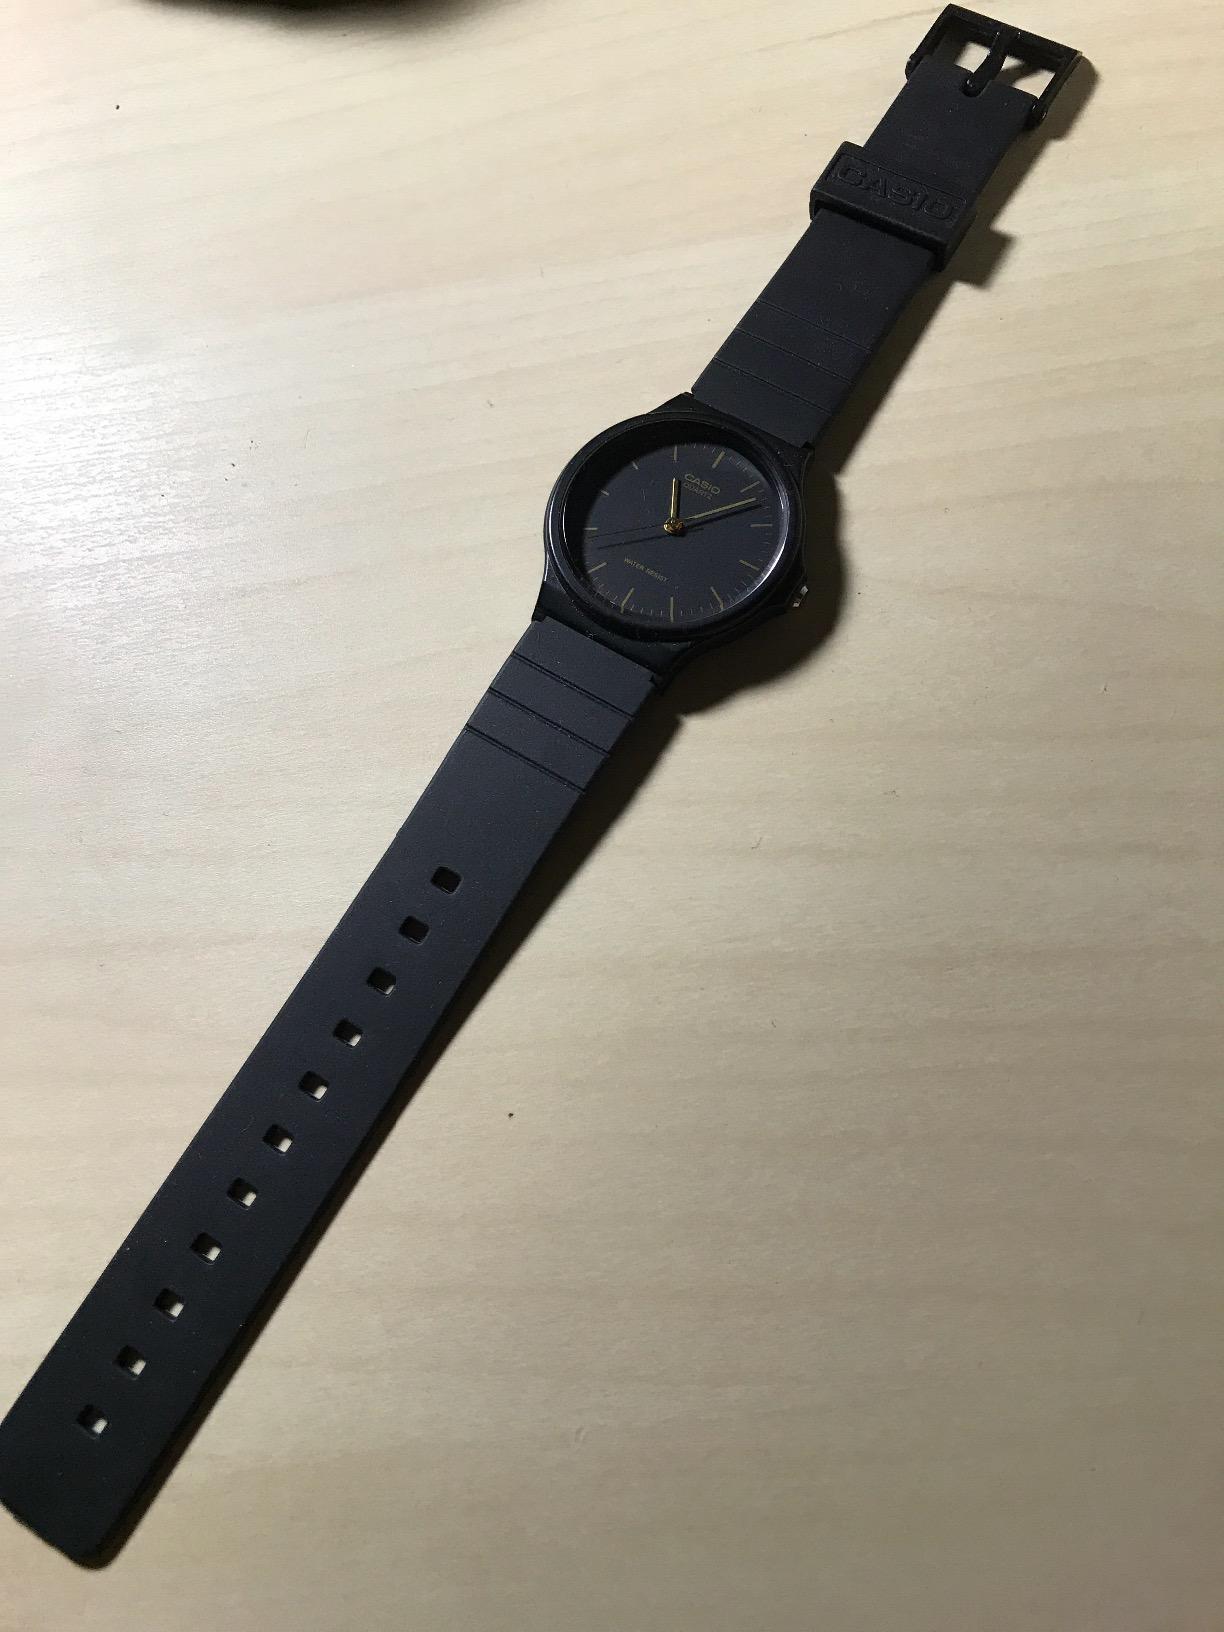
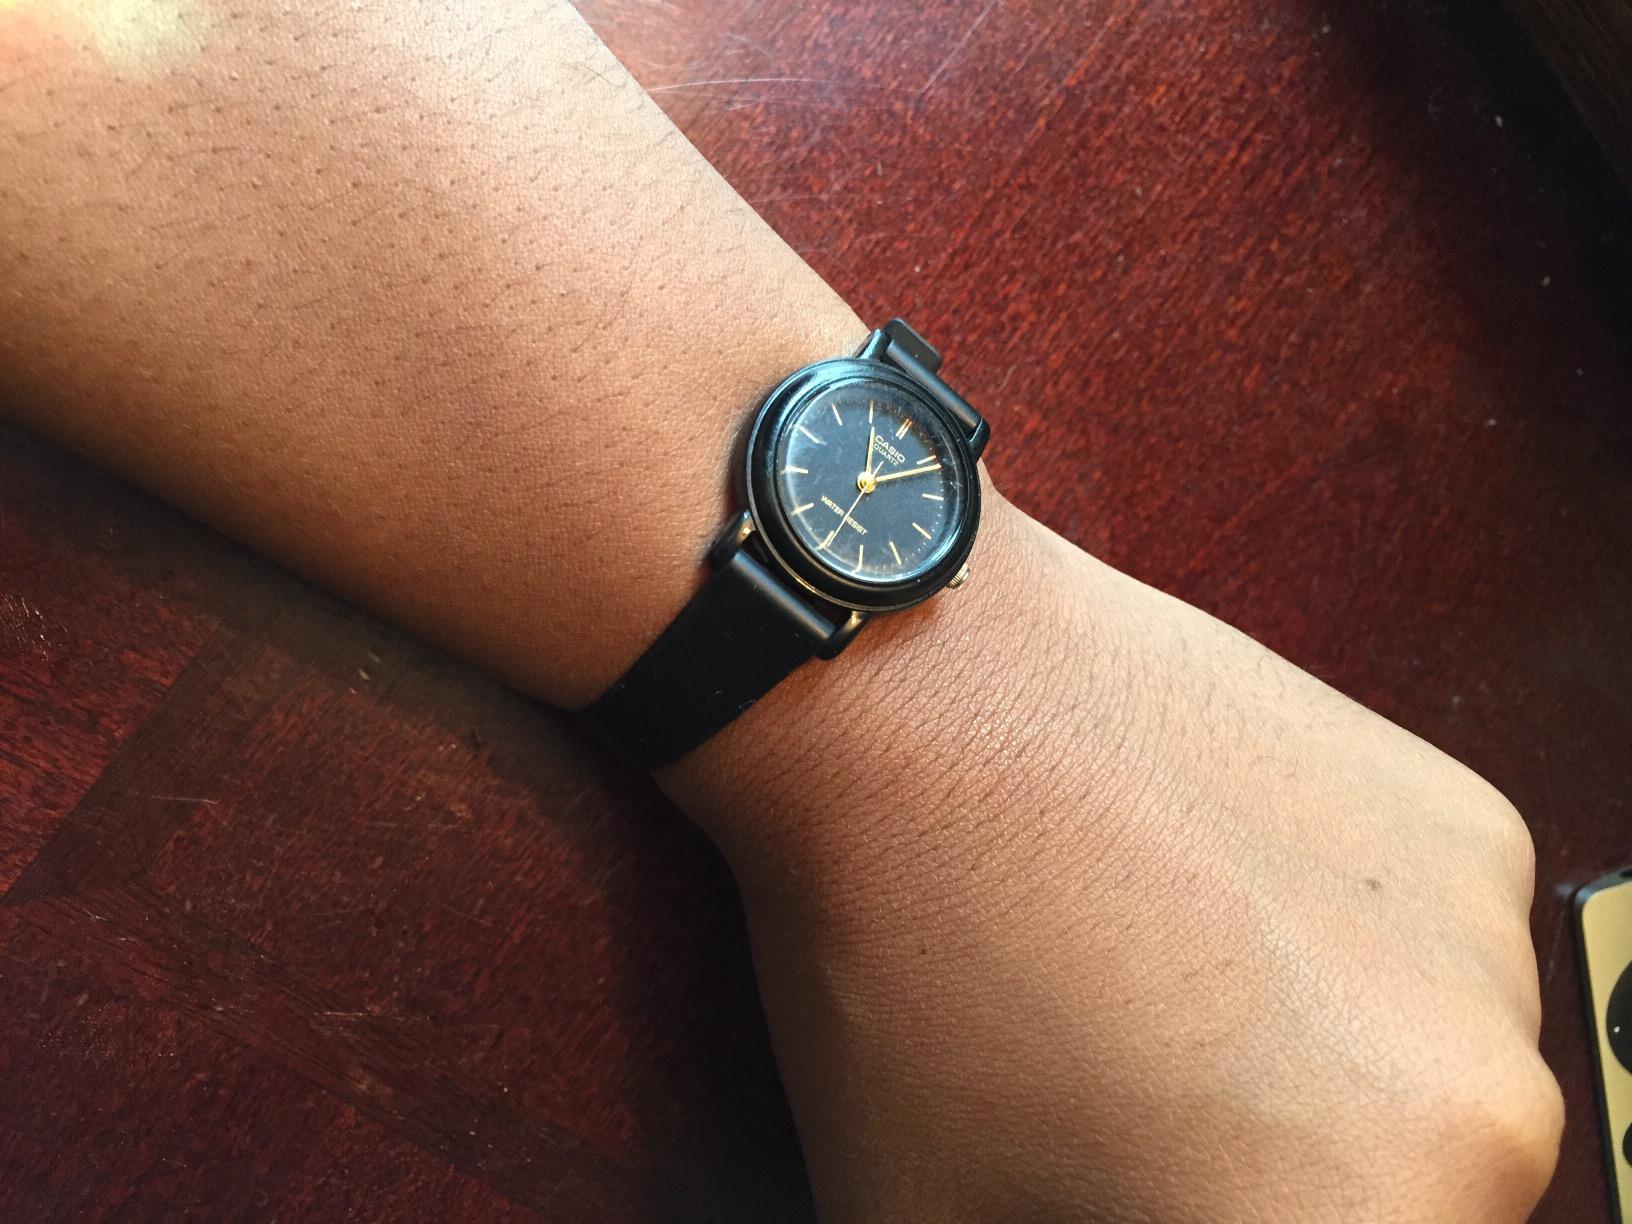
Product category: accessories_watch
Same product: no